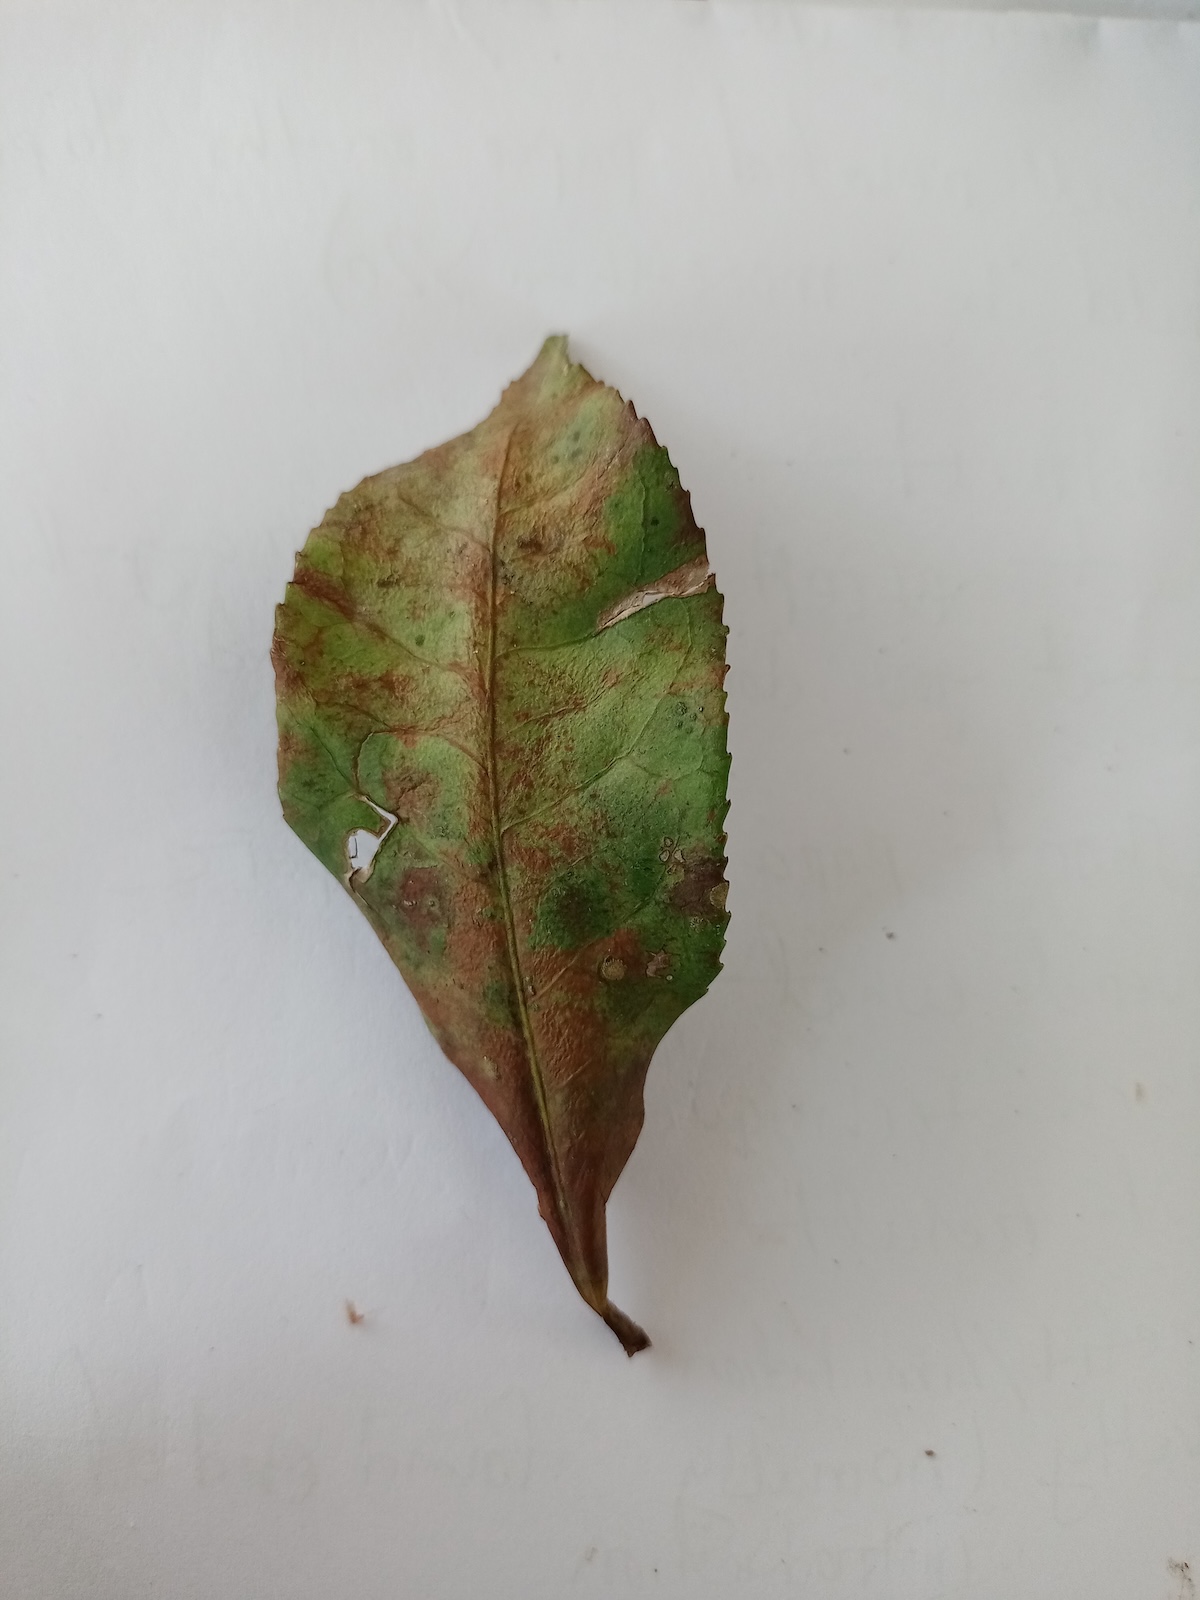
Label: Red spider